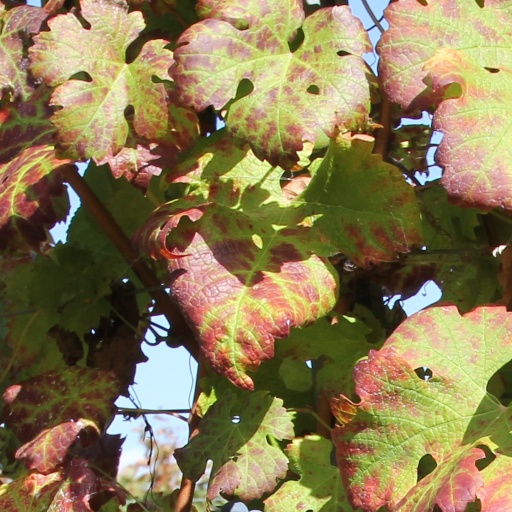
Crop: grape